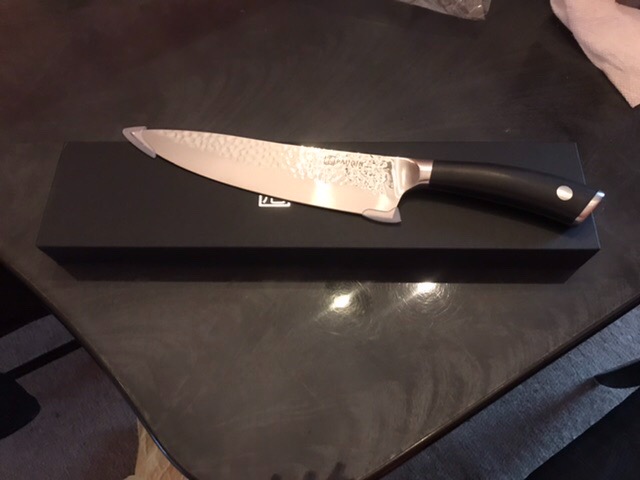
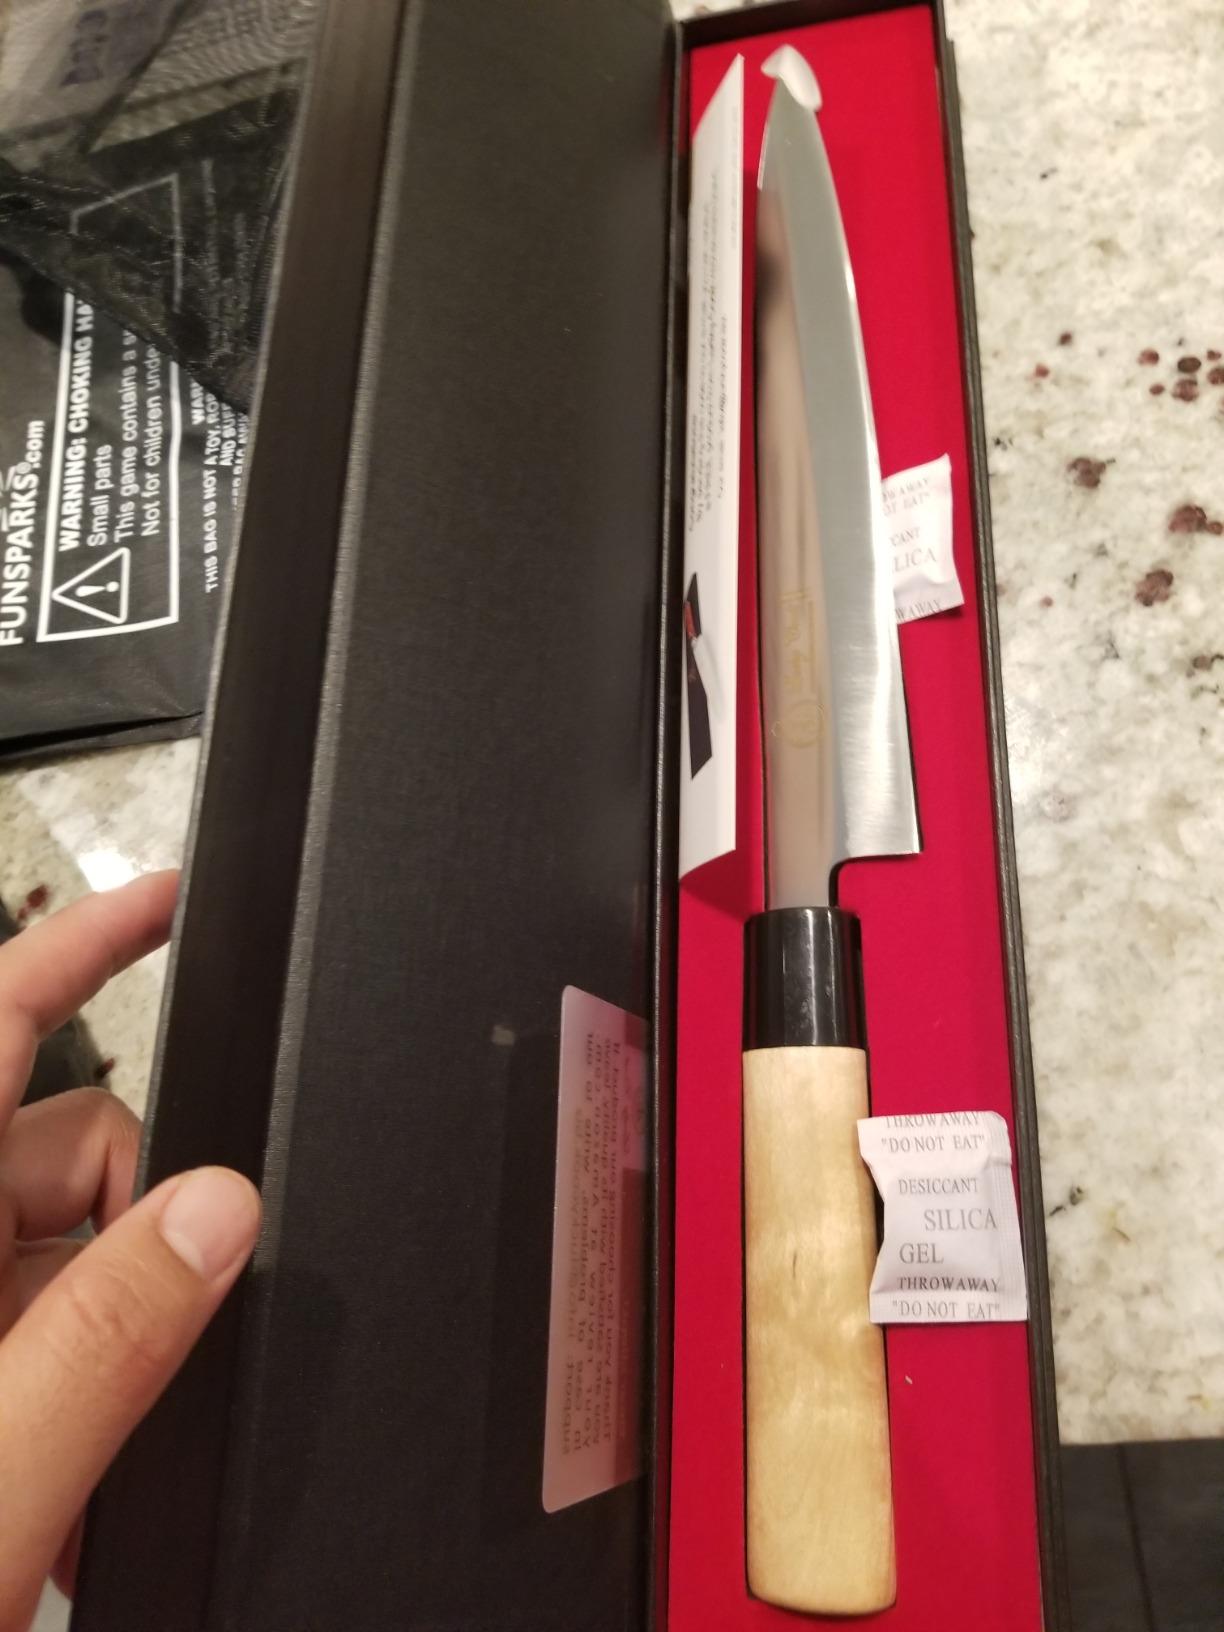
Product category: items_knife
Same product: no